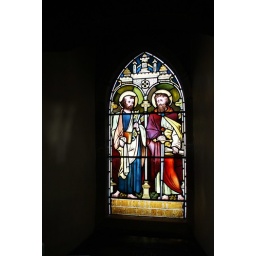
A beautiful little stained glass window in the Vestry in St. Peter &amp;amp; st. Paul Church Wem.